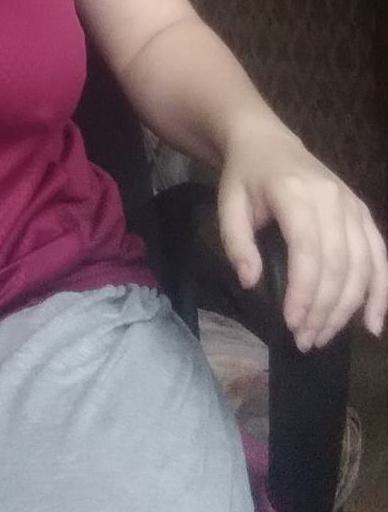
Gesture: no_gesture